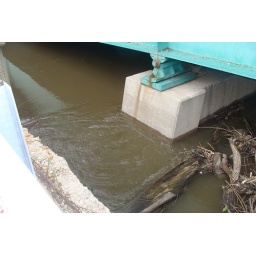
Willow Springs Rd. bridge over the river